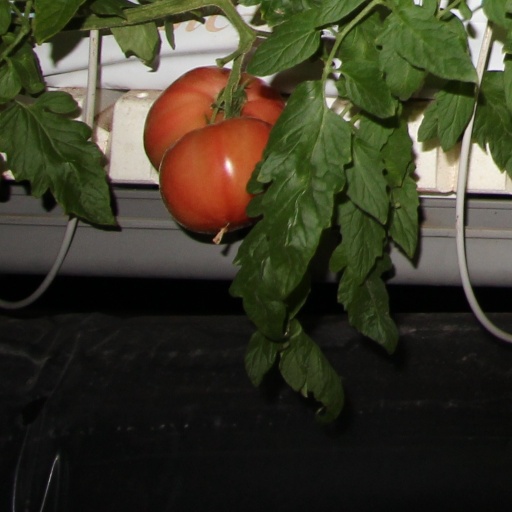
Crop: tomato